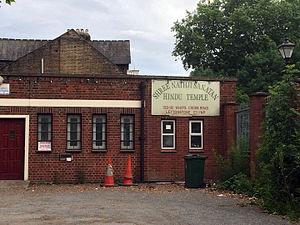
Shree Sanatan Hindu Mandir est le nom de deux temples hindous à Londres, l'un situé près d'Ealing Road à Wembley, dans le Borough londonien de Brent et l'autre à Whipps Cross près de Leytonstone. Ils sont gérés par l'association caritative Shri Vallabh Nidhi UK.